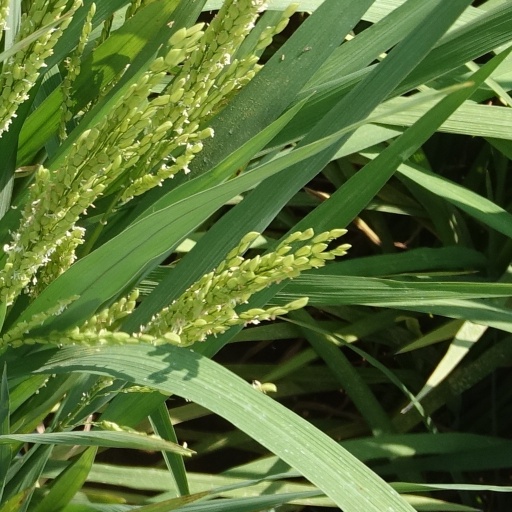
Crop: rice